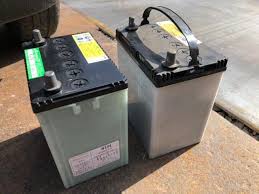
Waste category: battery